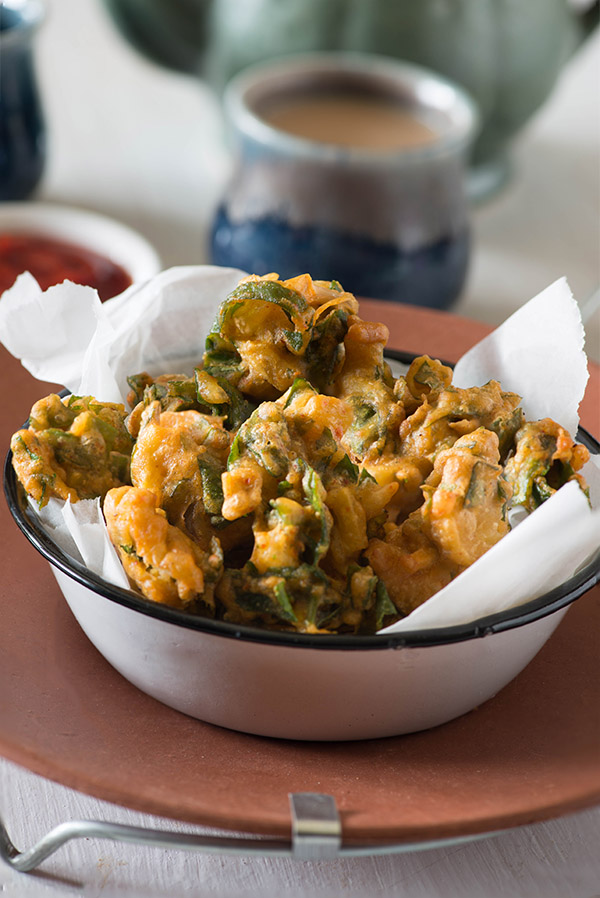
Dish: pakode